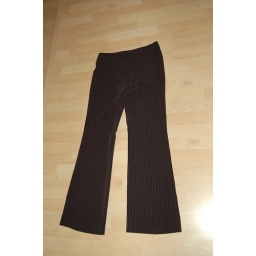
$5 washed, never worn- black with white pinstripe - no longer in the workforce, i have no need for these.